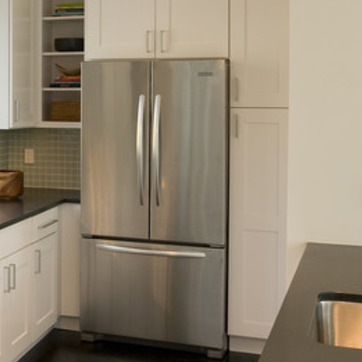
Material: metal